Udoji ki Baori

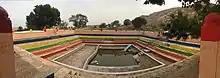
Udoji ki Baori Mandholi

Udoji ki Baori is a stepwell situated in the village of Mandholi in the Indian state of Rajasthan.